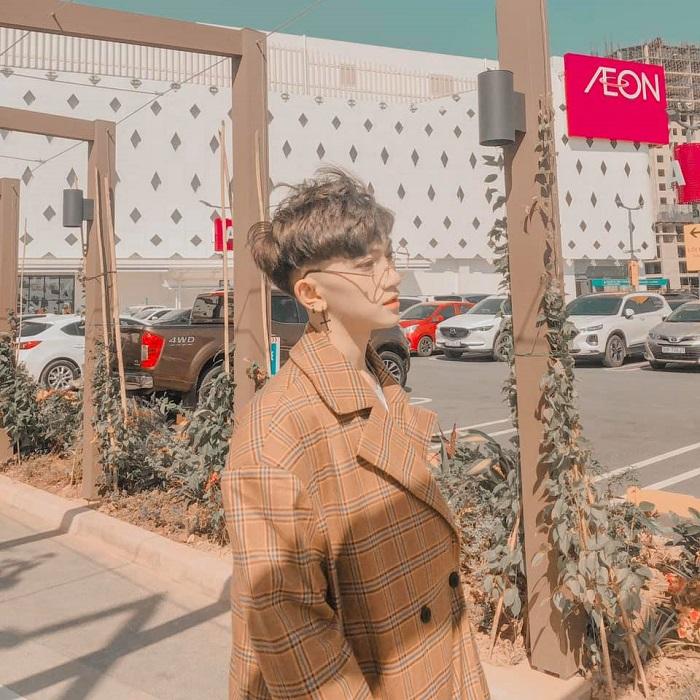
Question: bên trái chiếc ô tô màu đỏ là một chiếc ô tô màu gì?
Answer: một chiếc ô tô màu trắng